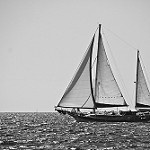
Label: B & W